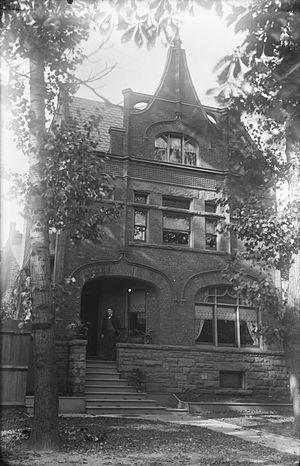
Institut militaire canadien, Toronto (Ontario, Canada).